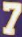
Number: 7